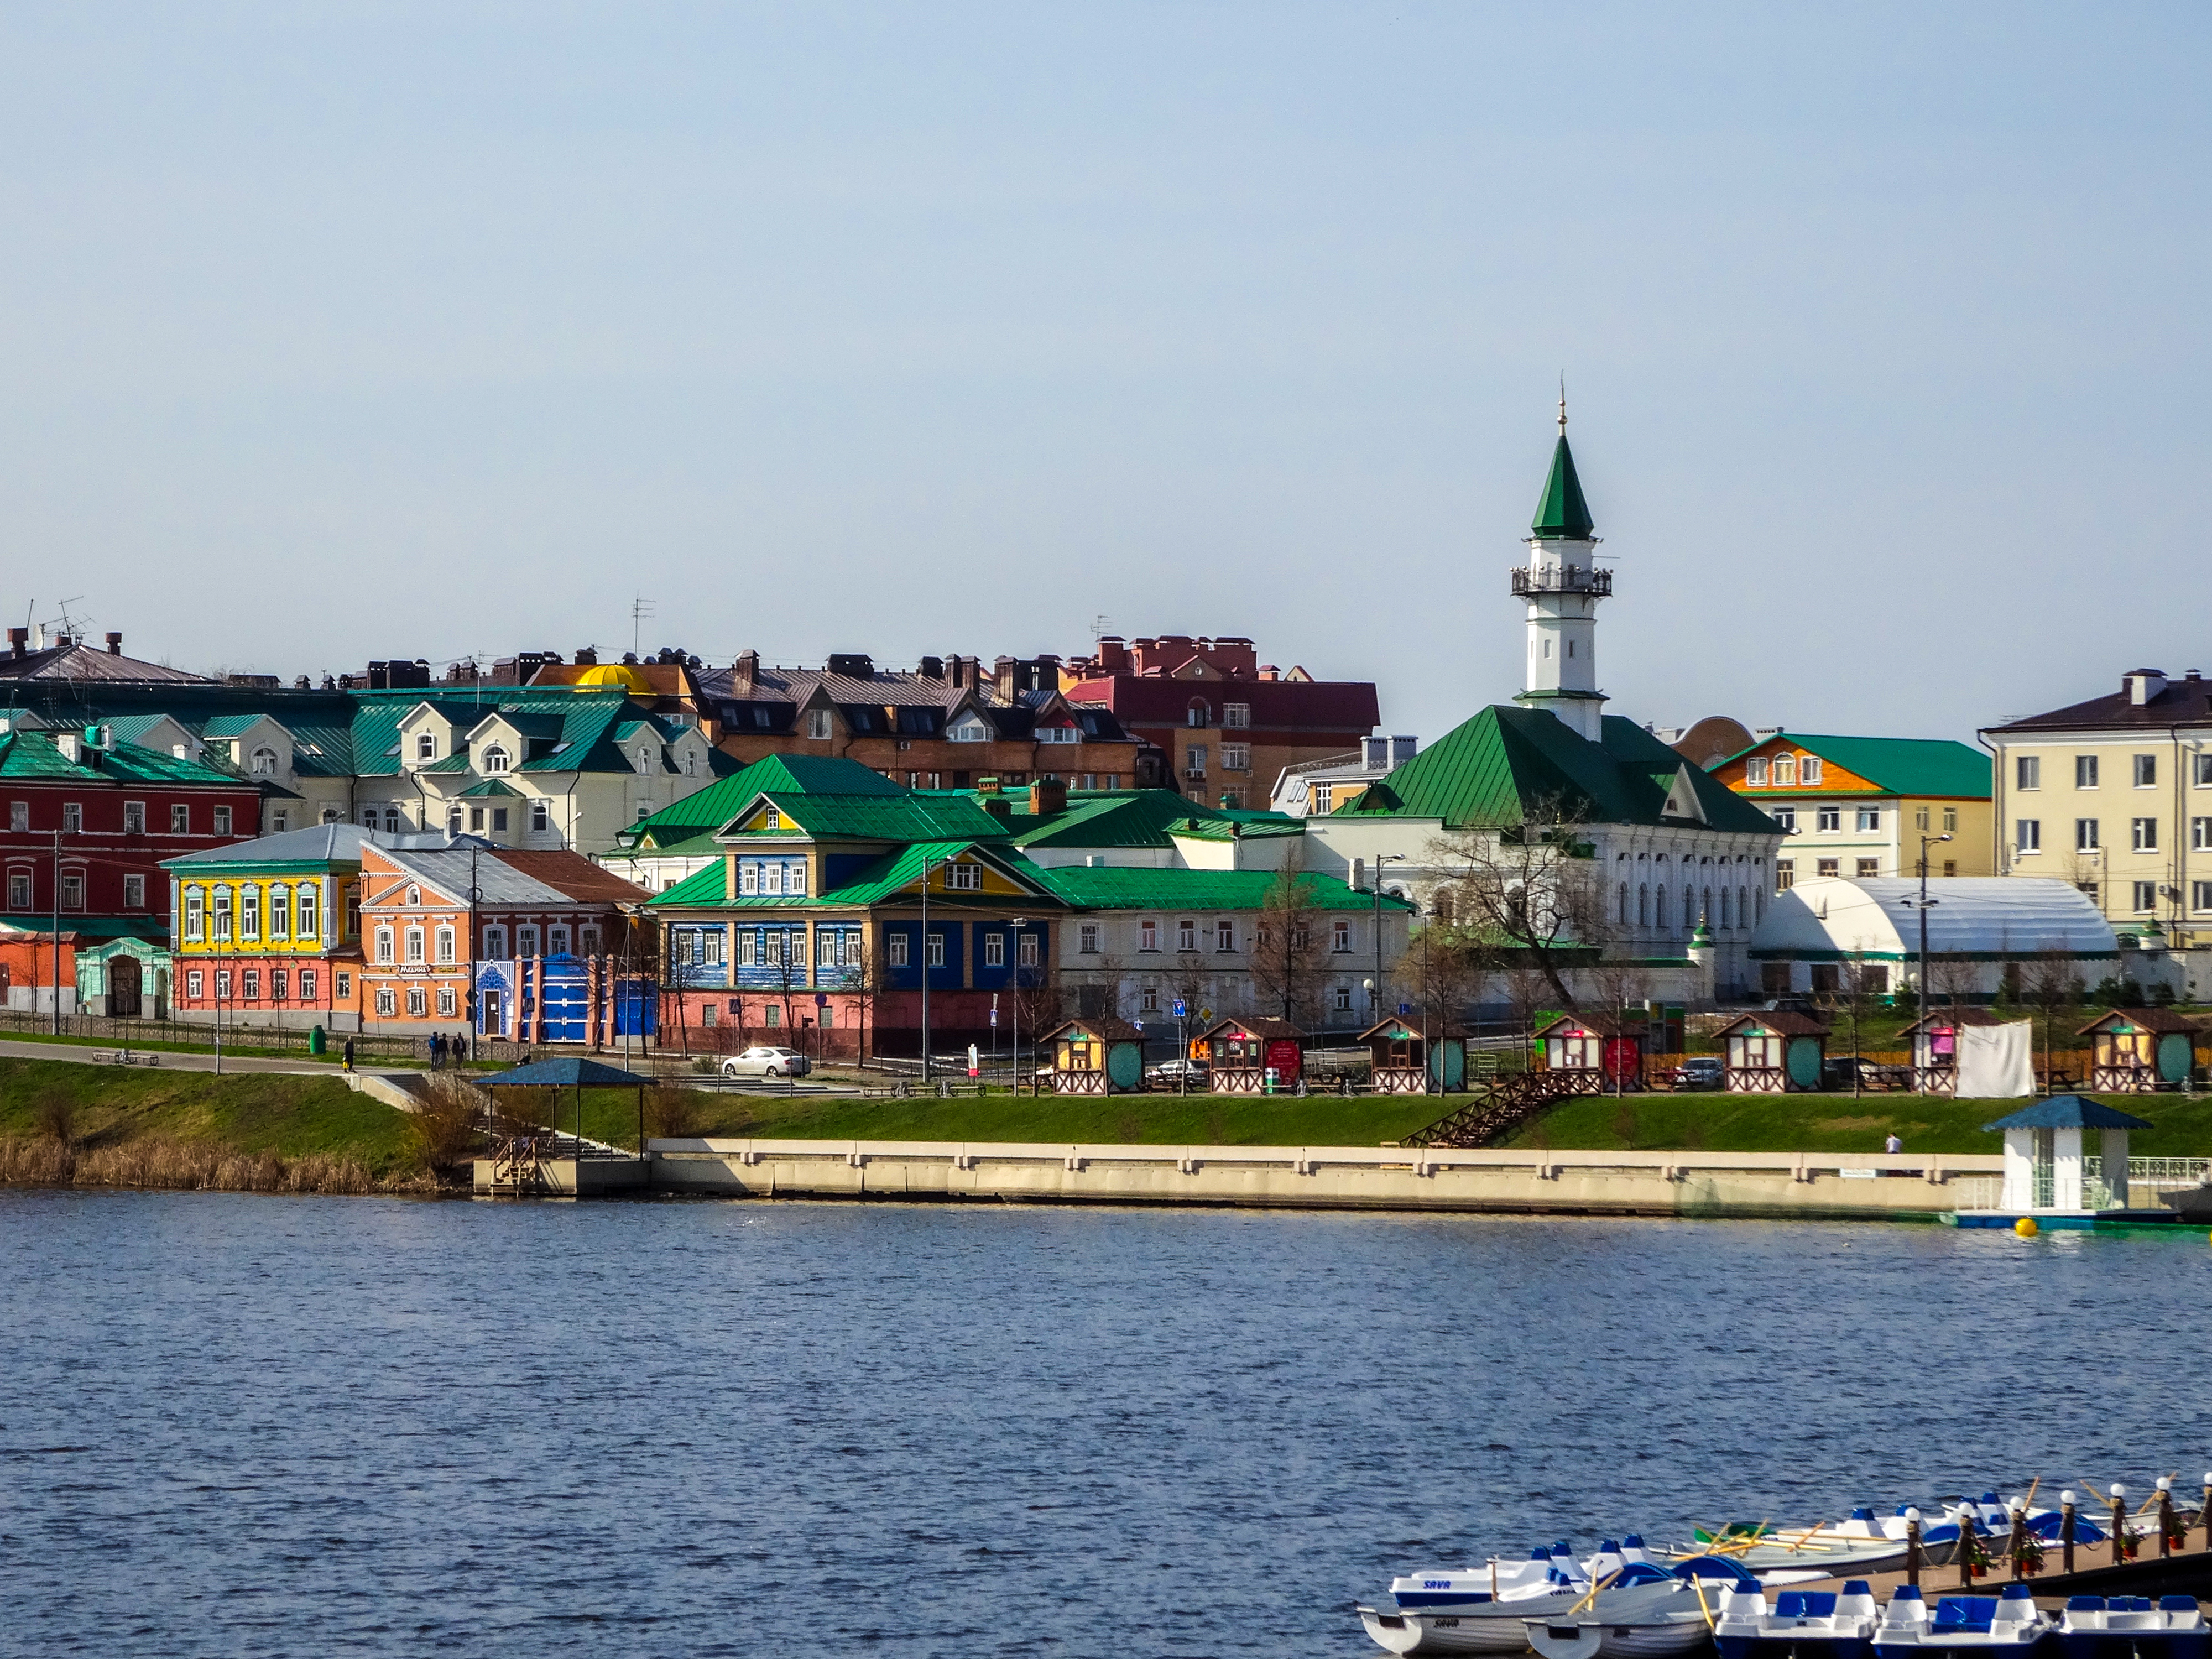
houses, buildings, mosque, lake, landmark, water, architecture, landscape, kazan, staraya tatarskaya sloboda, waterway, watercraft, channel, bank, boats and boating equipment and supplies, roof, boat, steeple, finial, spire, speedboat, naval architecture, tourist attraction, water transportation, resort town, tower, turret, suburb, boating